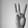
ASL letter: W